Palestinians in Israeli custody

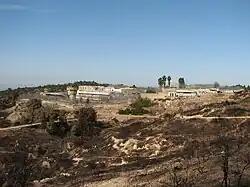
Damon prison, located at the depopulated Palestinian village of Khirbat Al-Dumun

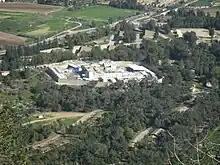
Jalame Prison (Kishon Detention Center), located at the depopulated Palestinian village of Al-Jalama, Haifa

The Israeli military court system for the occupied territories, modeled partially on the British military court system set up in 1937, was established in 1967, and had been called the institutional centerpiece of the occupation, and within it West Bank Palestinians are treated as "foreign civilians".